South Sudan Opposition Alliance

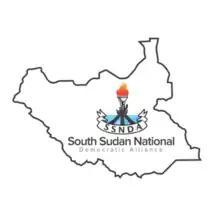
The logo of the SSNDA, which split from the SSOA in August/September 2018.

Four of these breakaway groups later renamed themselves the South Sudan National Democratic Alliance. Dario's PDM expressed disagreements with the others over their vision for a future government and went its own way.